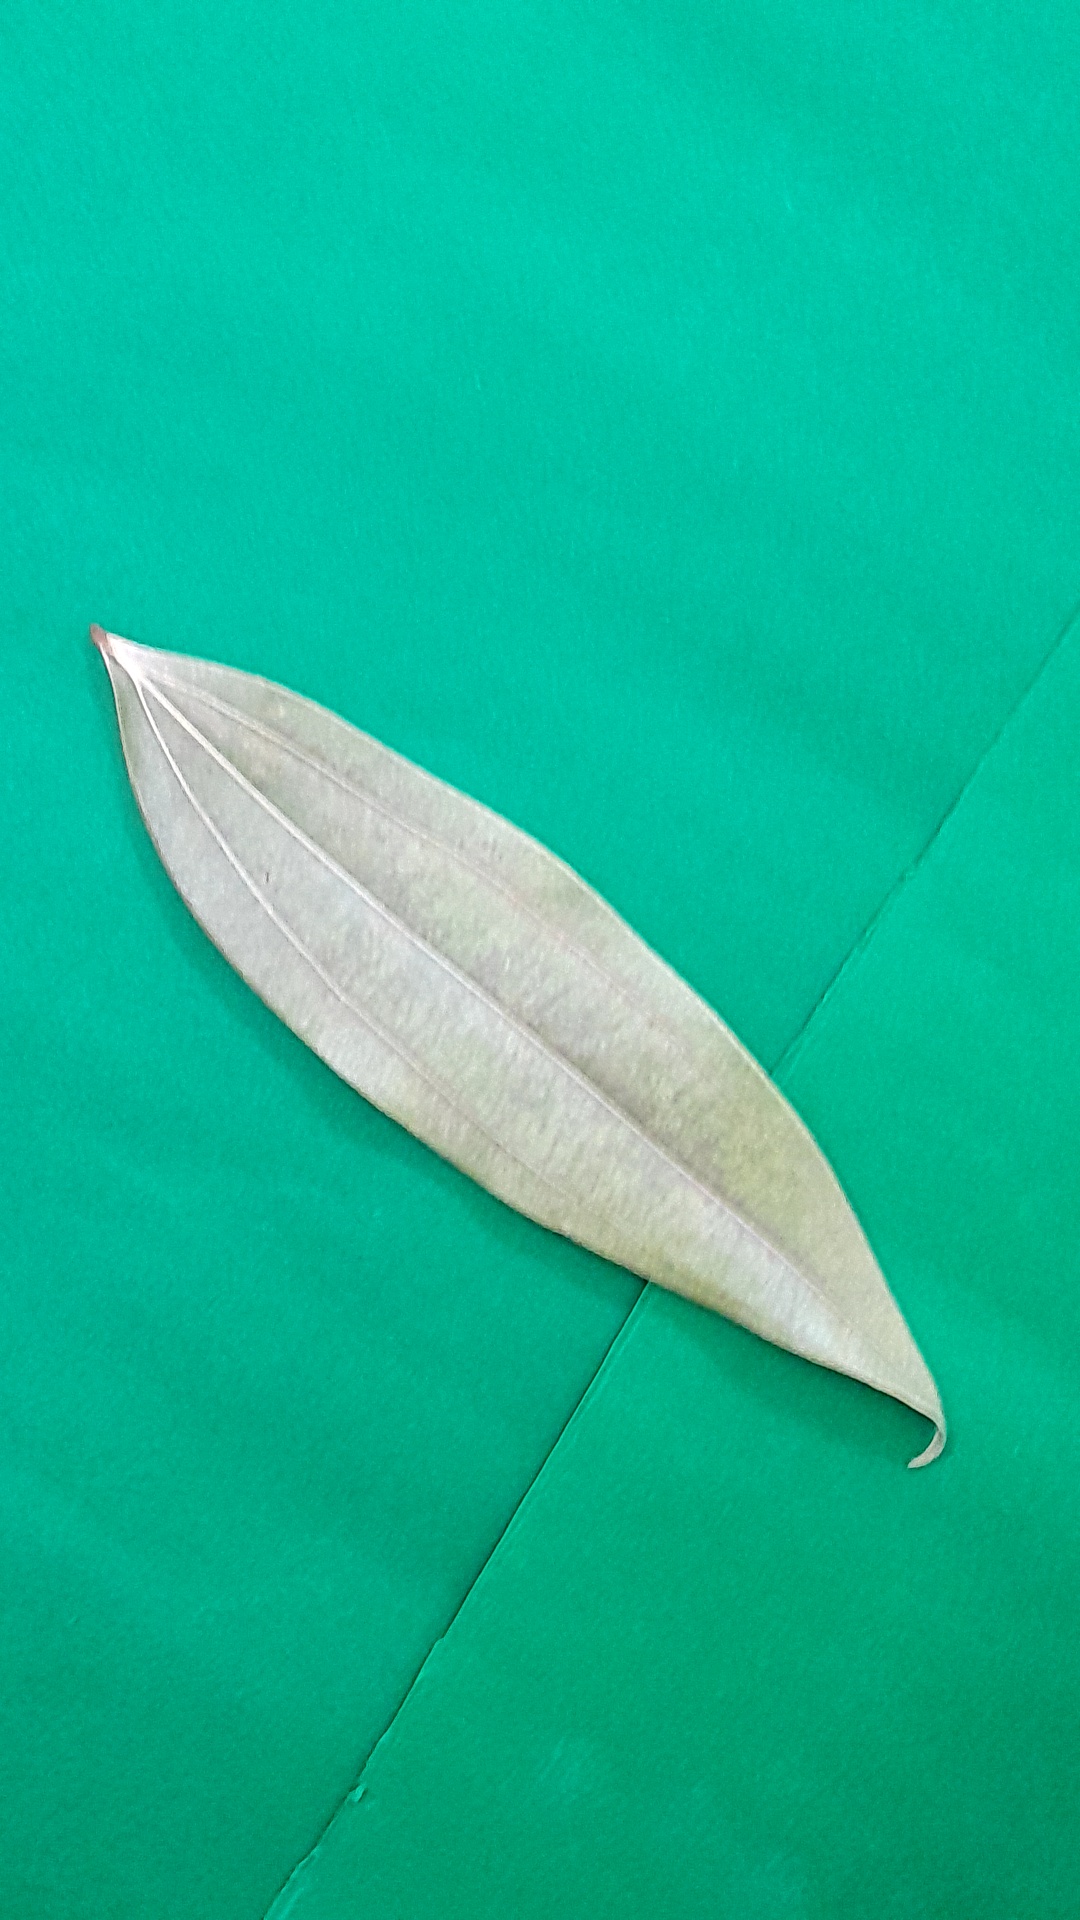
Label: Dry Leaf